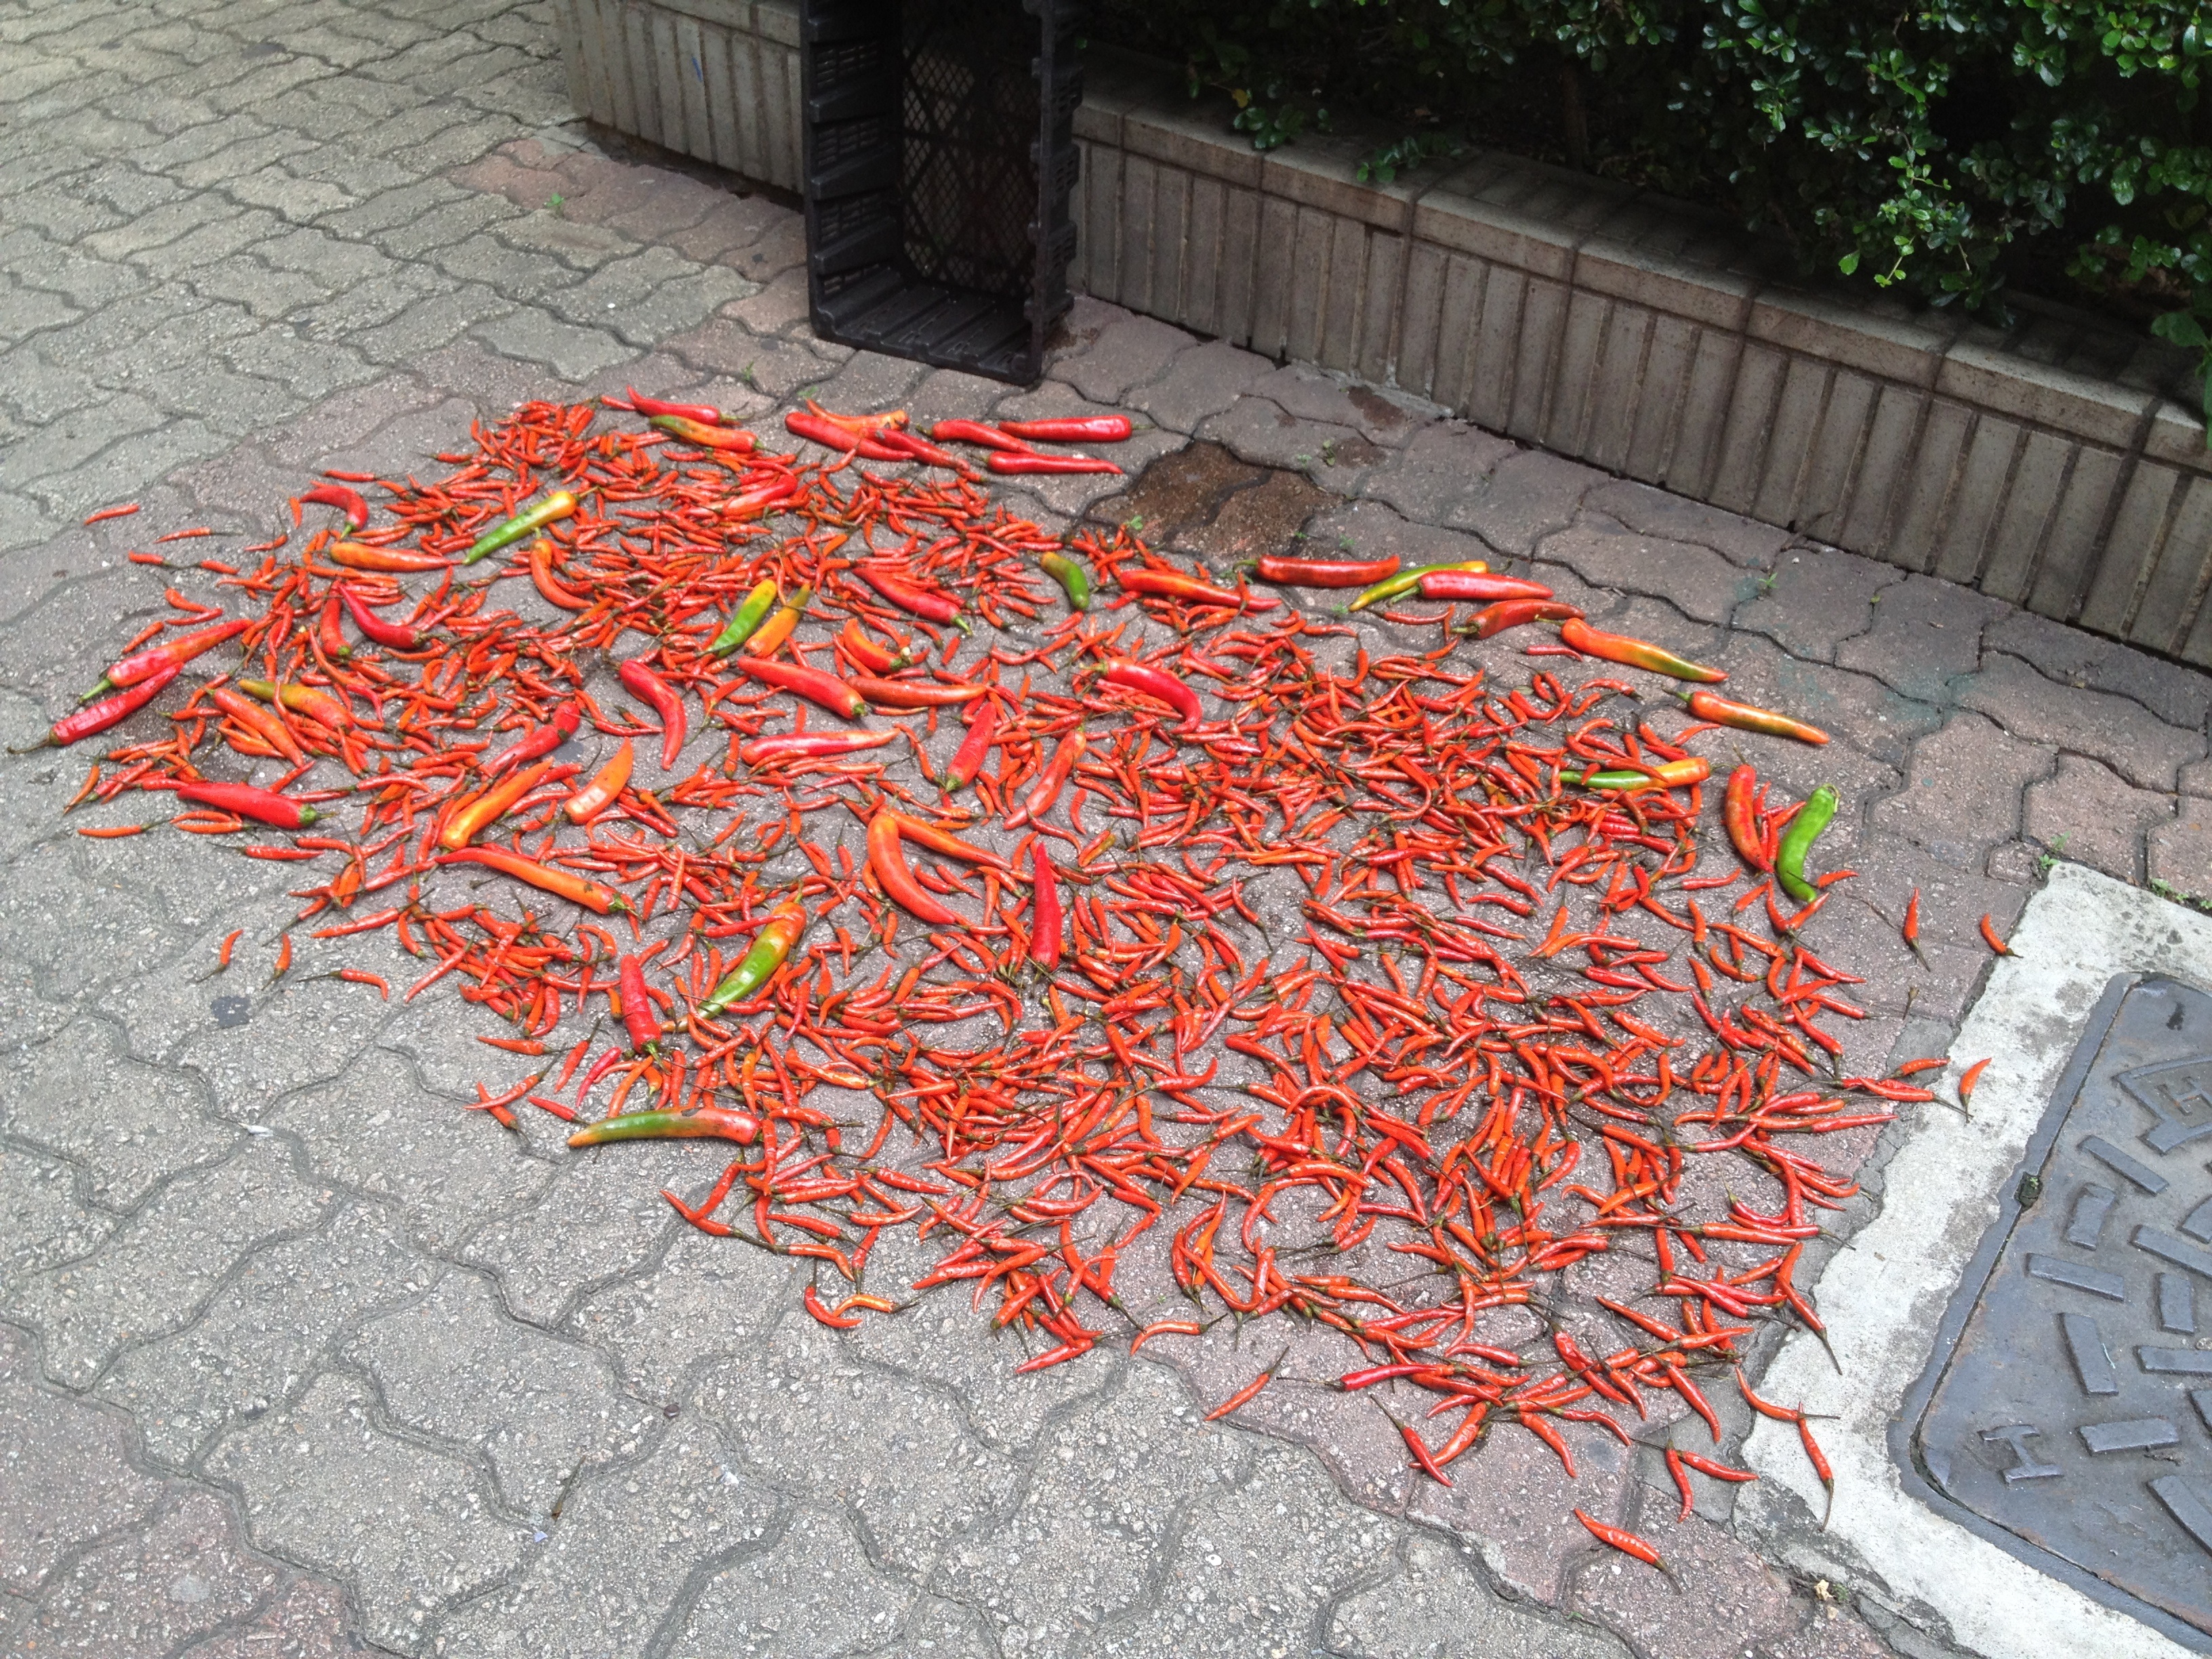
leaf, flower, red, art, road surface